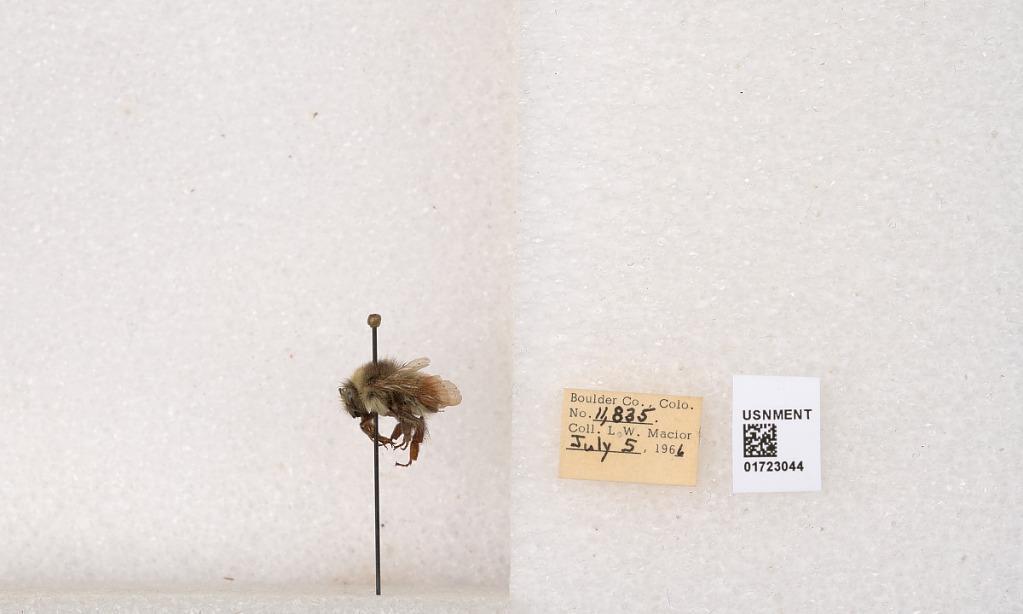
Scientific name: Bombus flavifrons Cresson
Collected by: L. Macior
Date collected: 1966-7-5
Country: United States
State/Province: Colorado
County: Boulder
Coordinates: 40.0925, -105.358